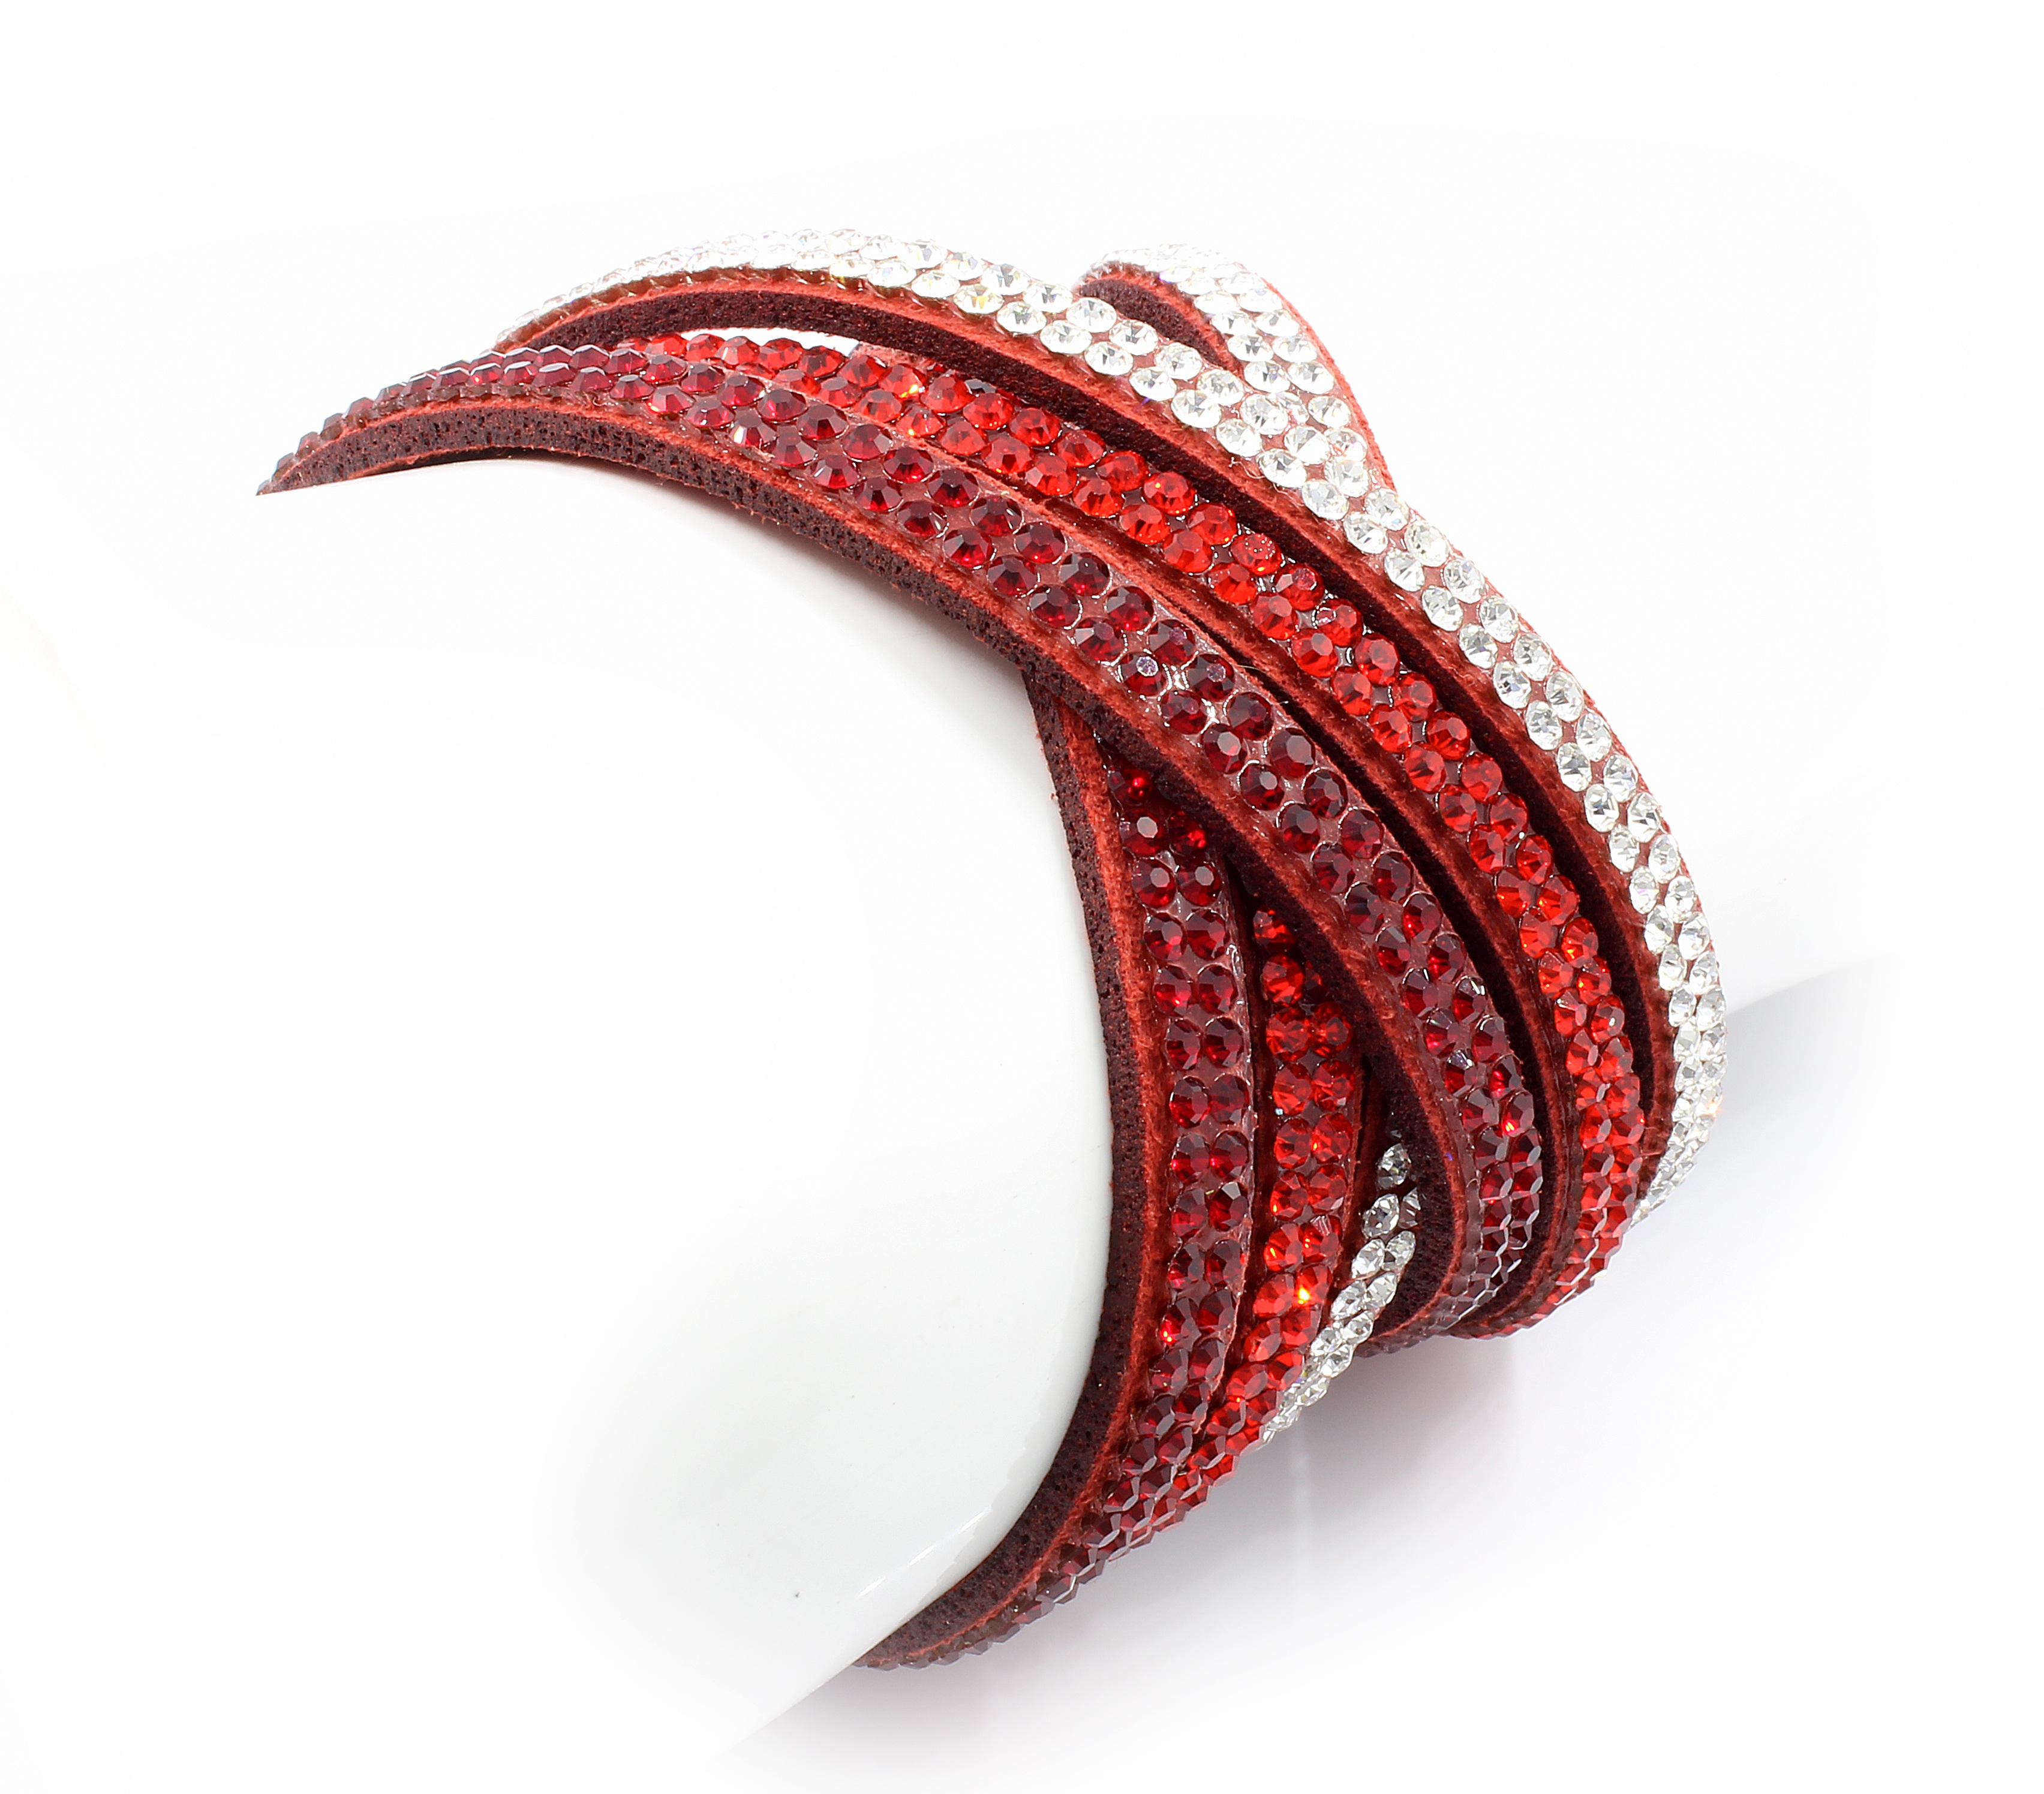
hand, white, isolated, steel, gift, decoration, banner, metal, studio, fashion, merchandise, modern, jewelry, sparkle, bangle, bracelet, jewellery, jewel, punk, background, luxury, gold, women, silver, mens, beauty, joy, commercial, trade, iron, sale, elegance, pleasure, stainless, charm, brightness, jeweler, purchase, fashion accessory